Foreign relations of Israel

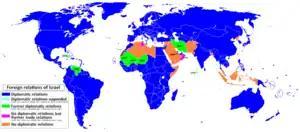
World map showing status of Israel's diplomatic relations in 2020

After the establishment of the State of Israel in 1948, Israel was subjected to Arab League boycotts and attempts to diplomatically isolate the state. As of 2020, Israel has diplomatic ties , as well as with the Holy See, Kosovo, the Cook Islands and Niue. Some other countries recognize Israel as a state, but have no diplomatic relations. Several countries once had diplomatic relations with Israel, but have since broken or suspended them (Cuba and Venezuela in Latin America, Mauritania in the Arab League, Mali and Niger in non-Arab Africa, the Maldives in South Asia, and Iran until the Islamic revolution). In addition, a number of countries (all members of the Arab League) that at one time had formal economic ties (primarily trade offices) with Israel, which fell short of full diplomatic relations, subsequently severed such ties (Morocco, Oman, Qatar and Tunisia; however, Morocco renewed ties and established diplomatic relations in 2020).